List of religious sites

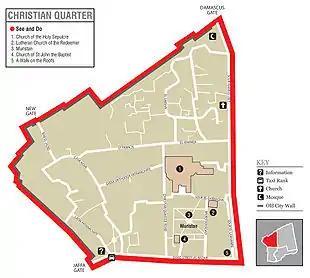
Map of the Christian Quarter of Jerusalem (click to expand)

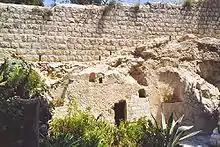
The entrance to the Garden Tomb in 2005

Located in the Christian Quarter of the Old City of Jerusalem, the Edicule, also known as the Tomb of Christ, within the Church of the Holy Sepulchre is the most holy site for many mainstream denominations within Christianity. The area of the Church is regarded as the site, according to their understanding, where Jesus Christ suffered, was crucified, died, buried and resurrected from the dead along a temporal pathway known as the Via Dolorosa (from the Latin; lit. "way of sorrows"). The first eight Stations of the Cross can be followed along the route leading up to the Church, inside of which are the final five Stations.